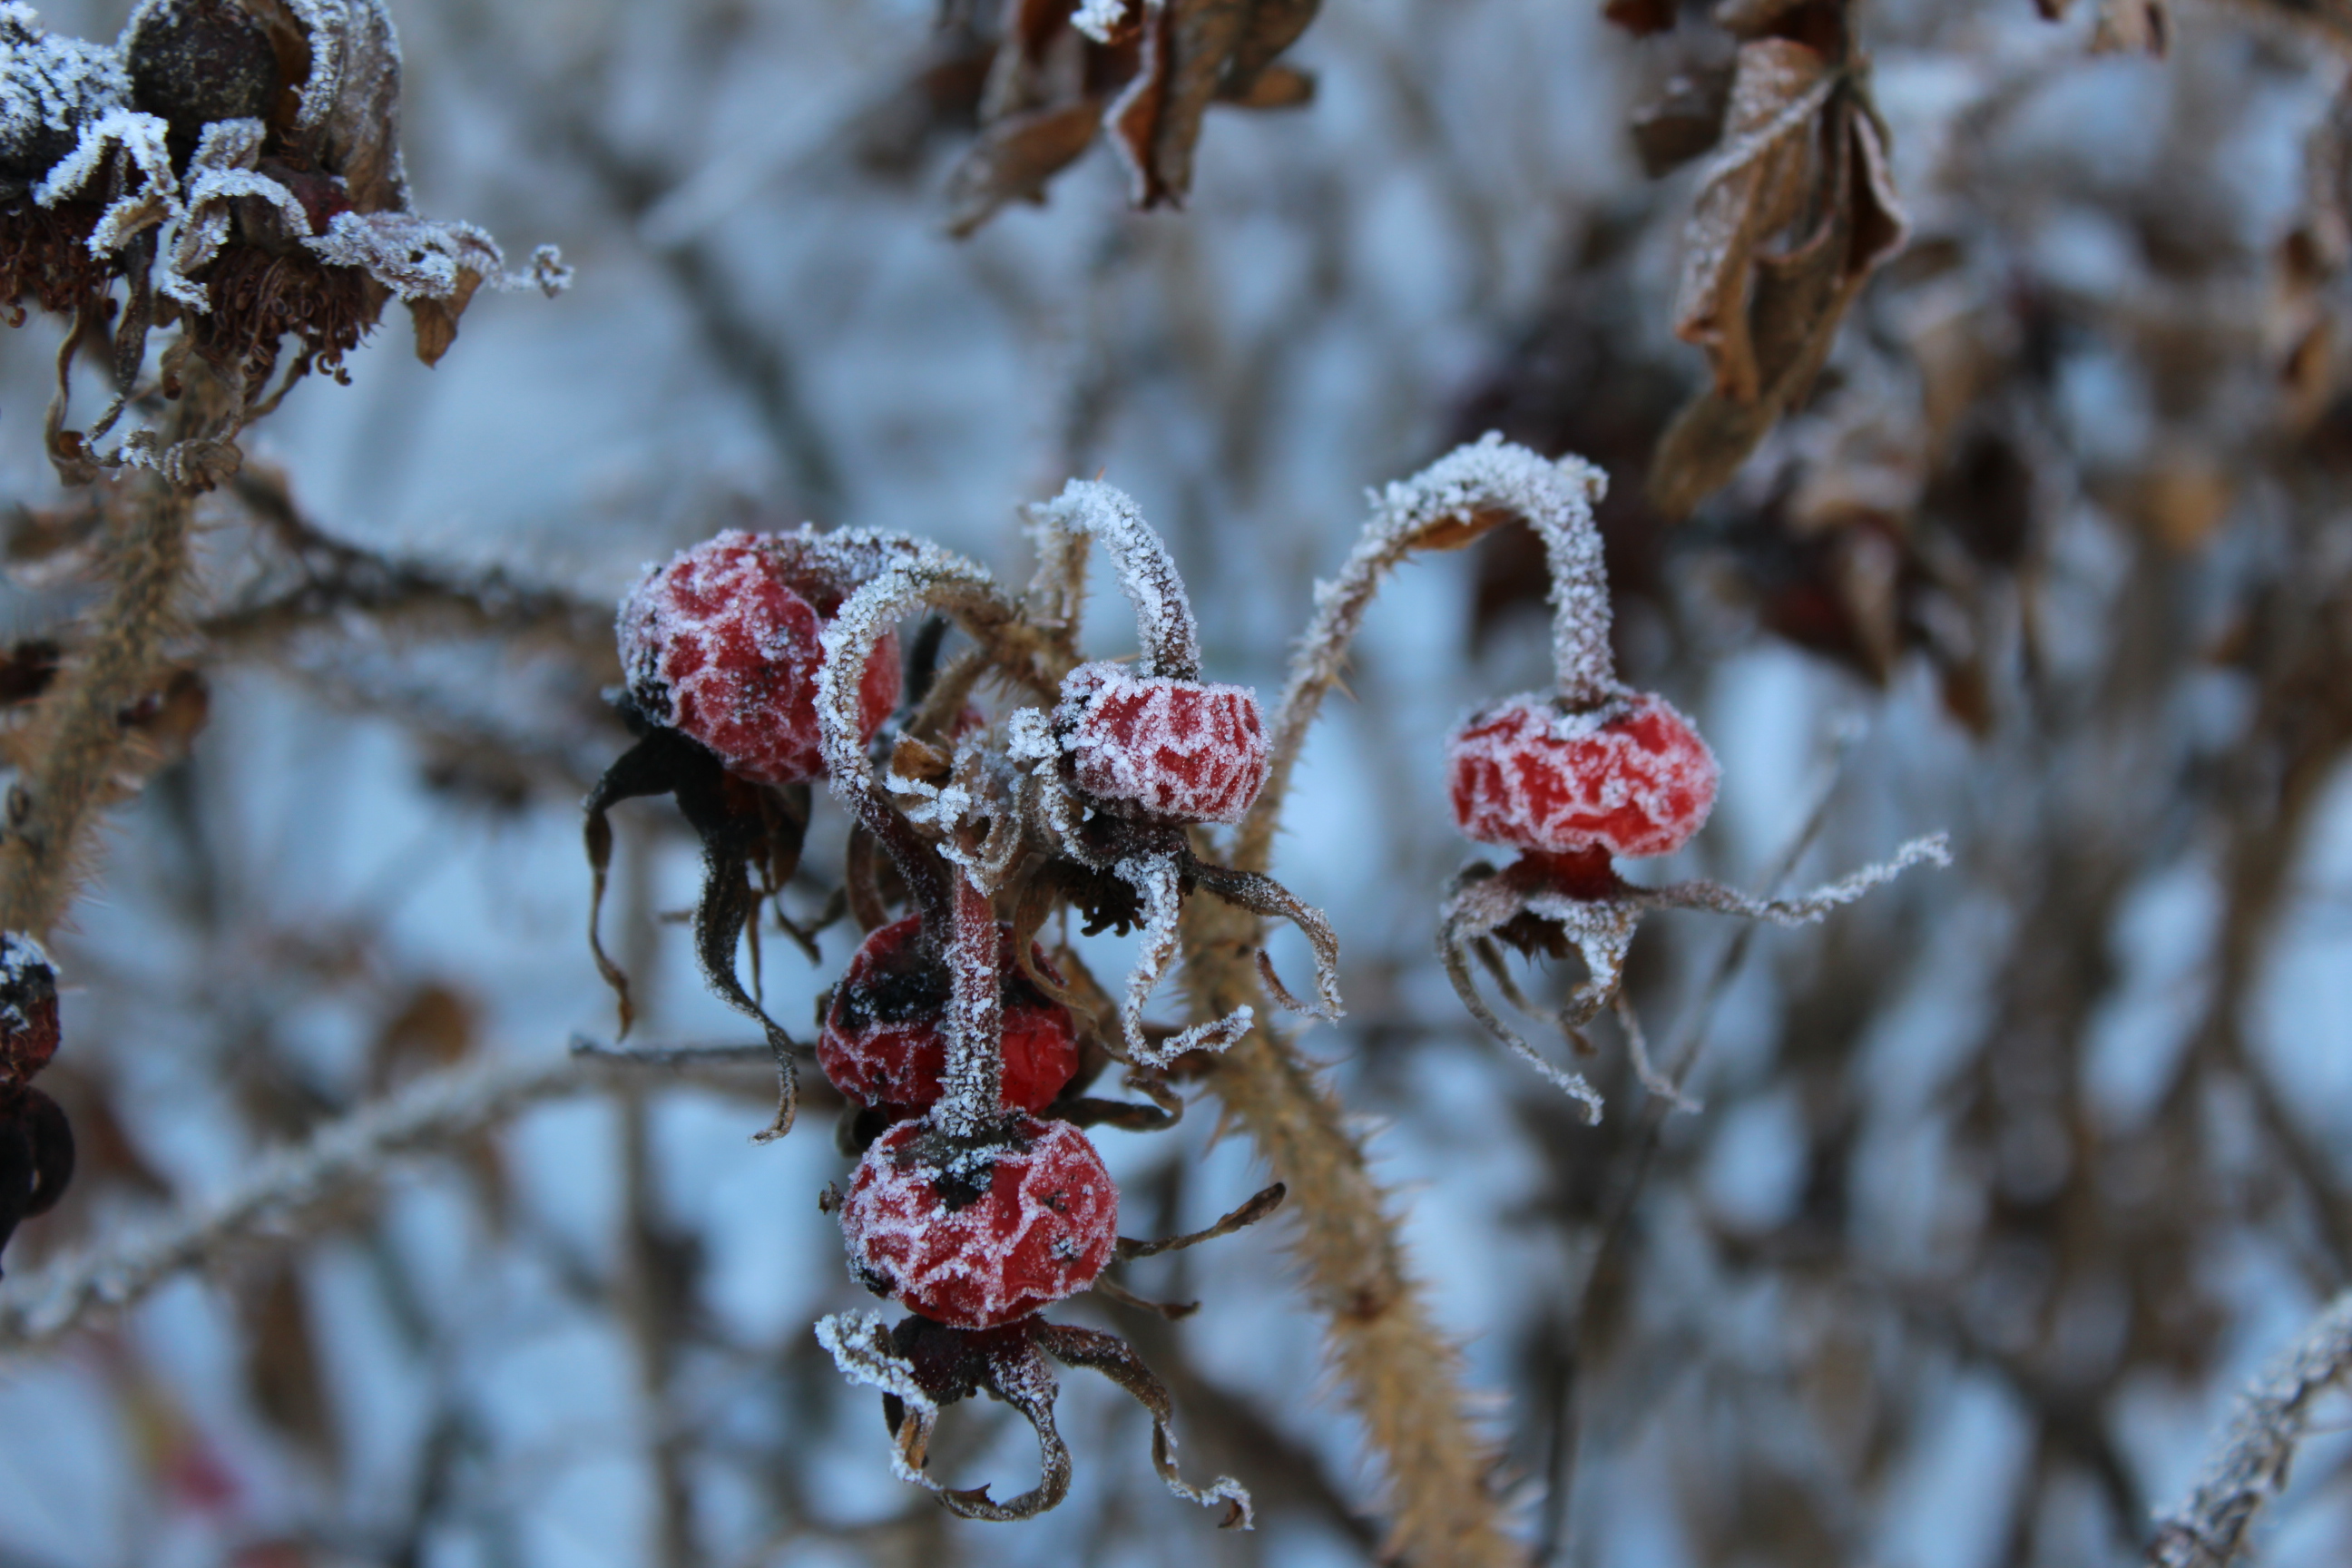
nature, winter, branch, frost, freezing, flora, twig, snow, tree, spring, rose hip